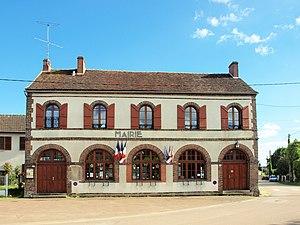
Mairie des Ormes (Yonne, France)